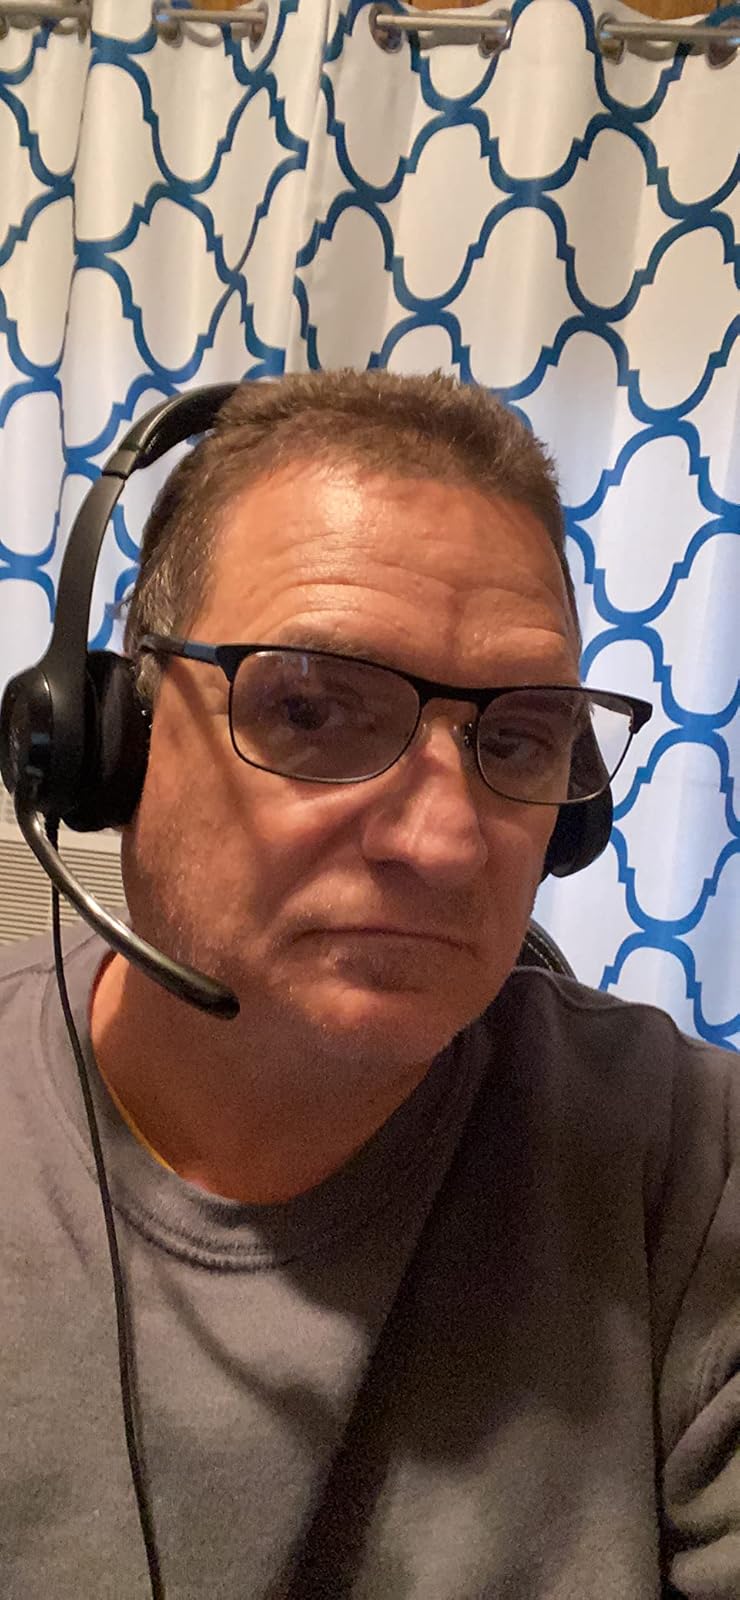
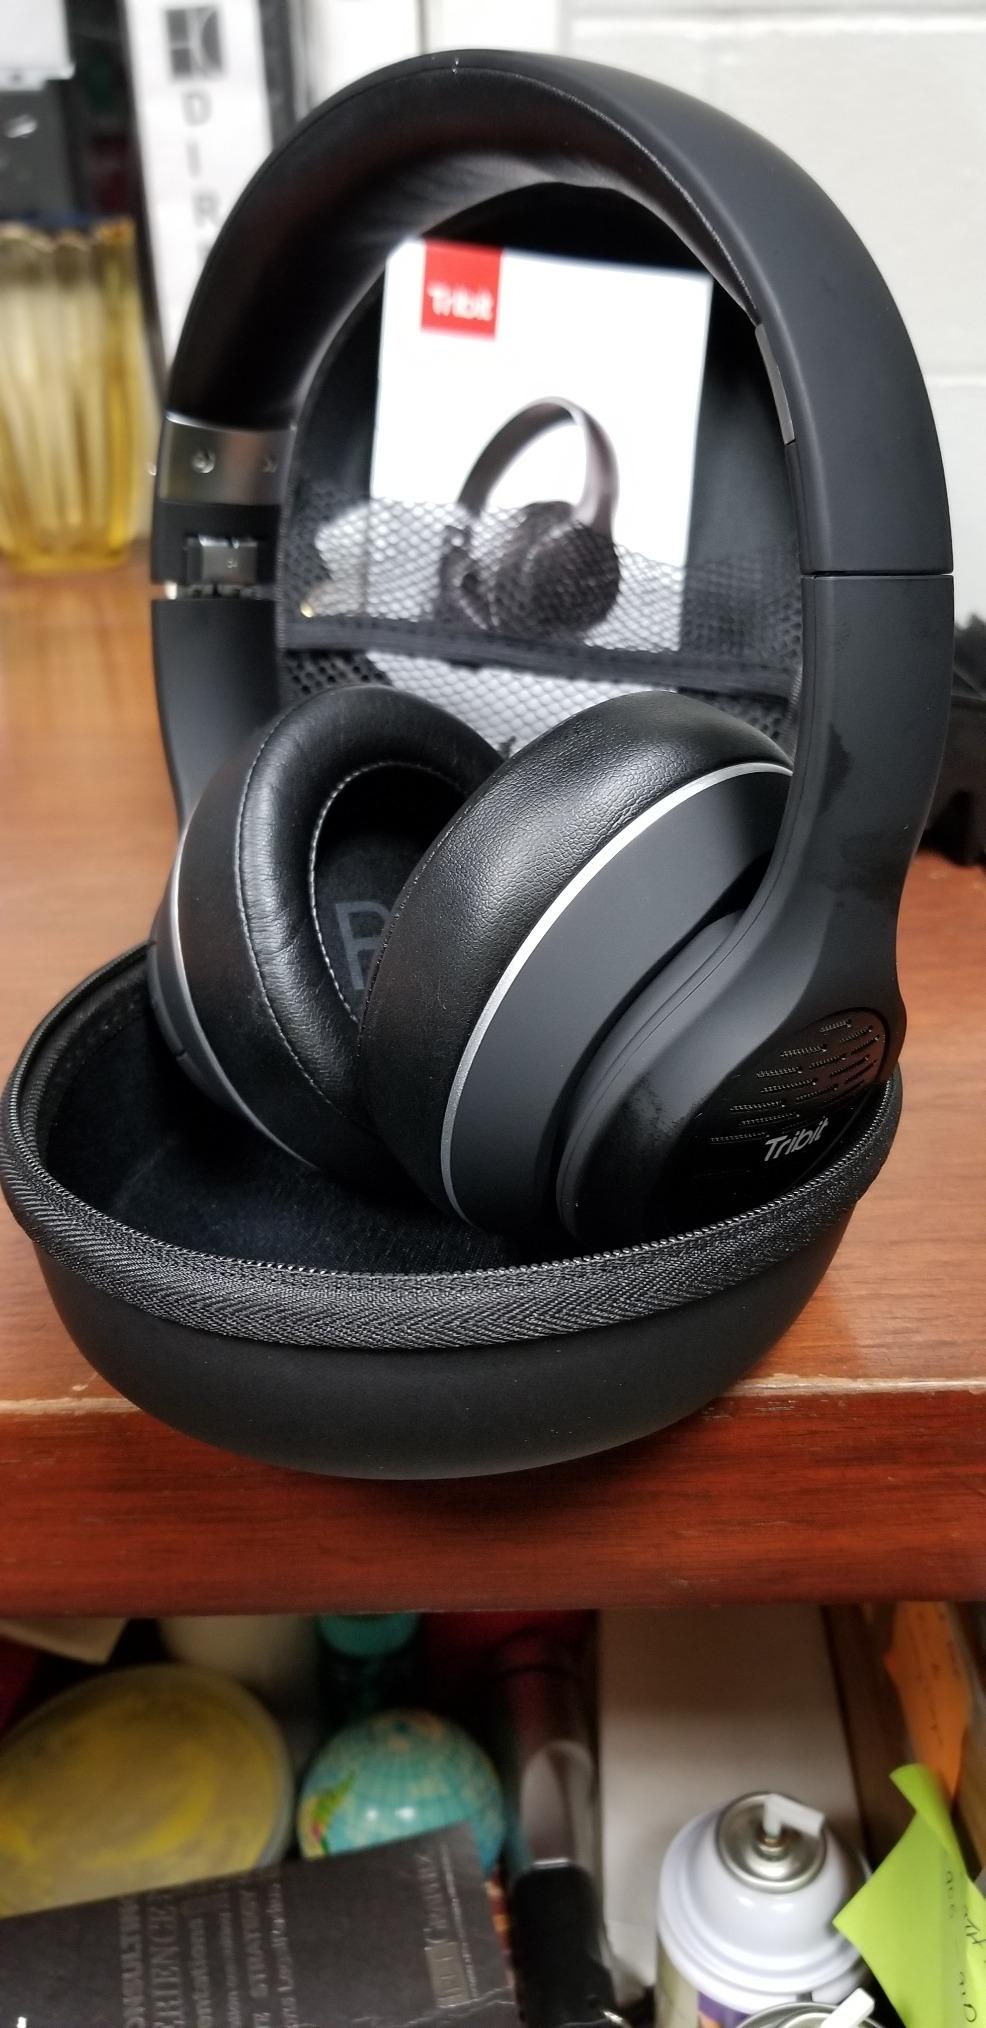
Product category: headphones
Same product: no